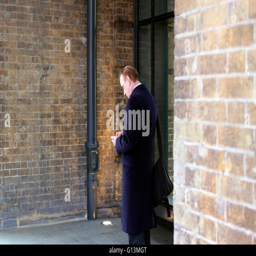
man using a mobile phone